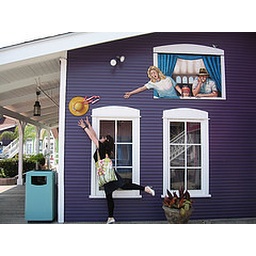
snatchin a hat from a wall in Long Beach =D